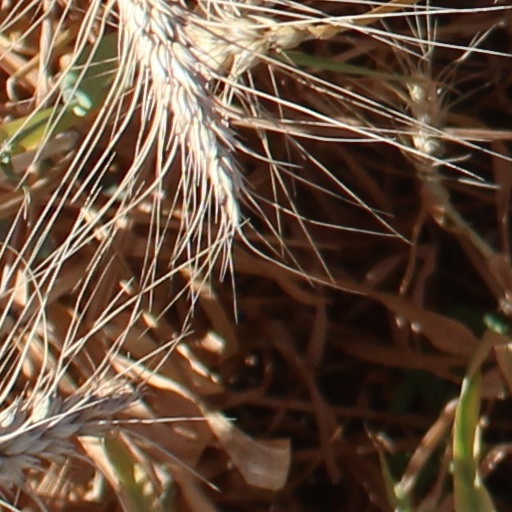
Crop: wheat